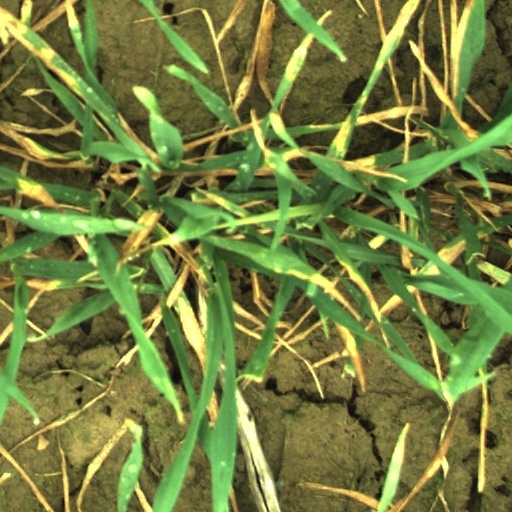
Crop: wheat